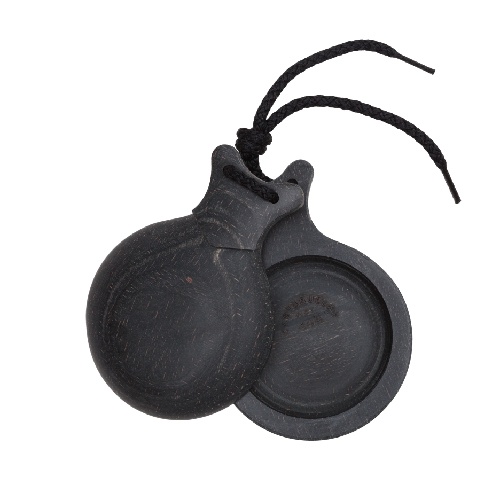
Castañuelas PROFESIONALES de GRANADILLO VETEADO CONSOL GRAU de Castañuelas del Sur
Estas castañuelas se fabrican con madera de Haya a la que se le aplica un tinte con la finalidad de conseguir un aspecto similar al Granadillo. La tala de este tipo de madera está totalmente controlada y certificada por organizaciones dedicadas a tal fin, de esta manera podemos asegurar que está comprando un artículo que cuida del medioambiente. Este tipo de madera otorga a la castañuela un sonido fino y armónico que logra sorprender a sus oyentes. Debe tener en cuenta que al ser de madera natural puede encontrar que las castañuelas no sean totalmente homogéneas y el dibujo de la veta sea distinta en cada una de ellas. Las castañuelas de granadillo Consol Grau nacen de nuestro afán por adaptarnos a las necesidades del profesional. Se diseñó y fabricó bajo las indicaciones de la gran concertista Consol Grau para el clásico. Su sonido es agudo pero también, gracias a estas indicaciones, se puede obtener muchos matices con facilidad. Este modelo solo se fabrica en caja normal. Con el paso de los años, hemos observado que gracias a su diseño y peso ligero es muy recomendable para personas con pulsación débil o problemas de movilidad en las manos. El pico de la parte superior de la caja de resonancia puede retirarse, si se desea. Esta modificación no influye en el sonido, sino en la estética de la castañuela. Además puedes personalizarlas seleccionando el color de los cordones y la funda que acompañan a las castañuelas . Con respecto a la funda, cabe señalar que se fabrica a mano con polipiel, borreguito y cierres metálicos. Este modelo solo se fabrica en caja normal. Este modelo de Castañuela Profesional se trabaja bajo encargo a fábrica para que el instrumento no pierda su sonido original. No acepta cambios ni devoluciones. YoBailo.Shop
Brand: Castañuelas del Sur
Category: Arts & Entertainment > Hobbies & Creative Arts > Musical Instruments > Percussion > Hand Percussion > Claves & Castanets > Flamenco Castanets